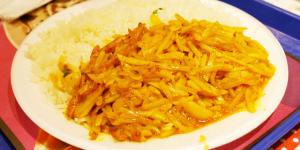
potaje de olluco